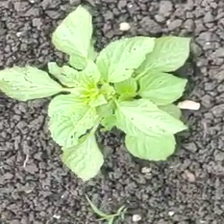
Weed species: Lamber_Quarter_plant(Chenopodium )